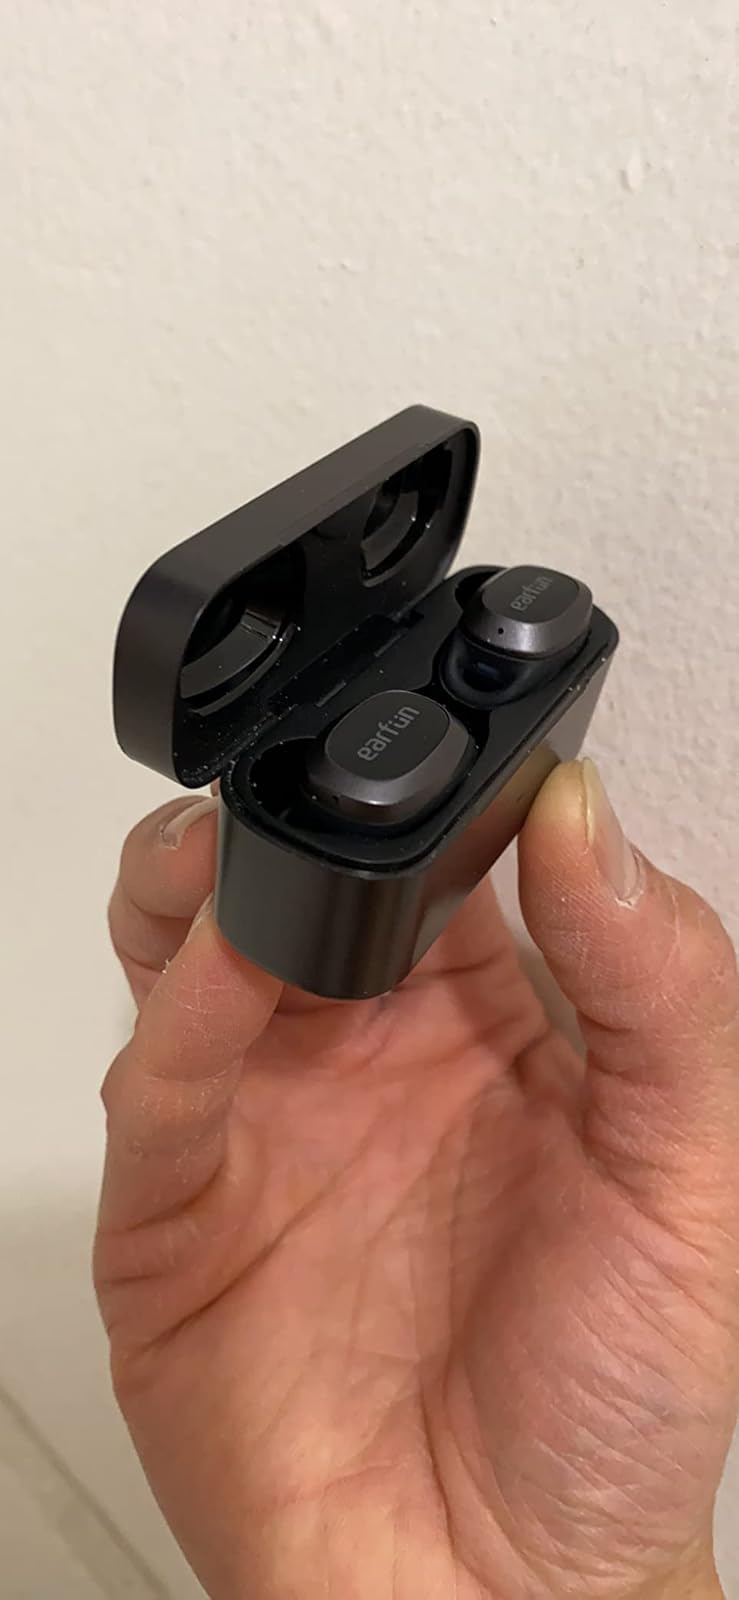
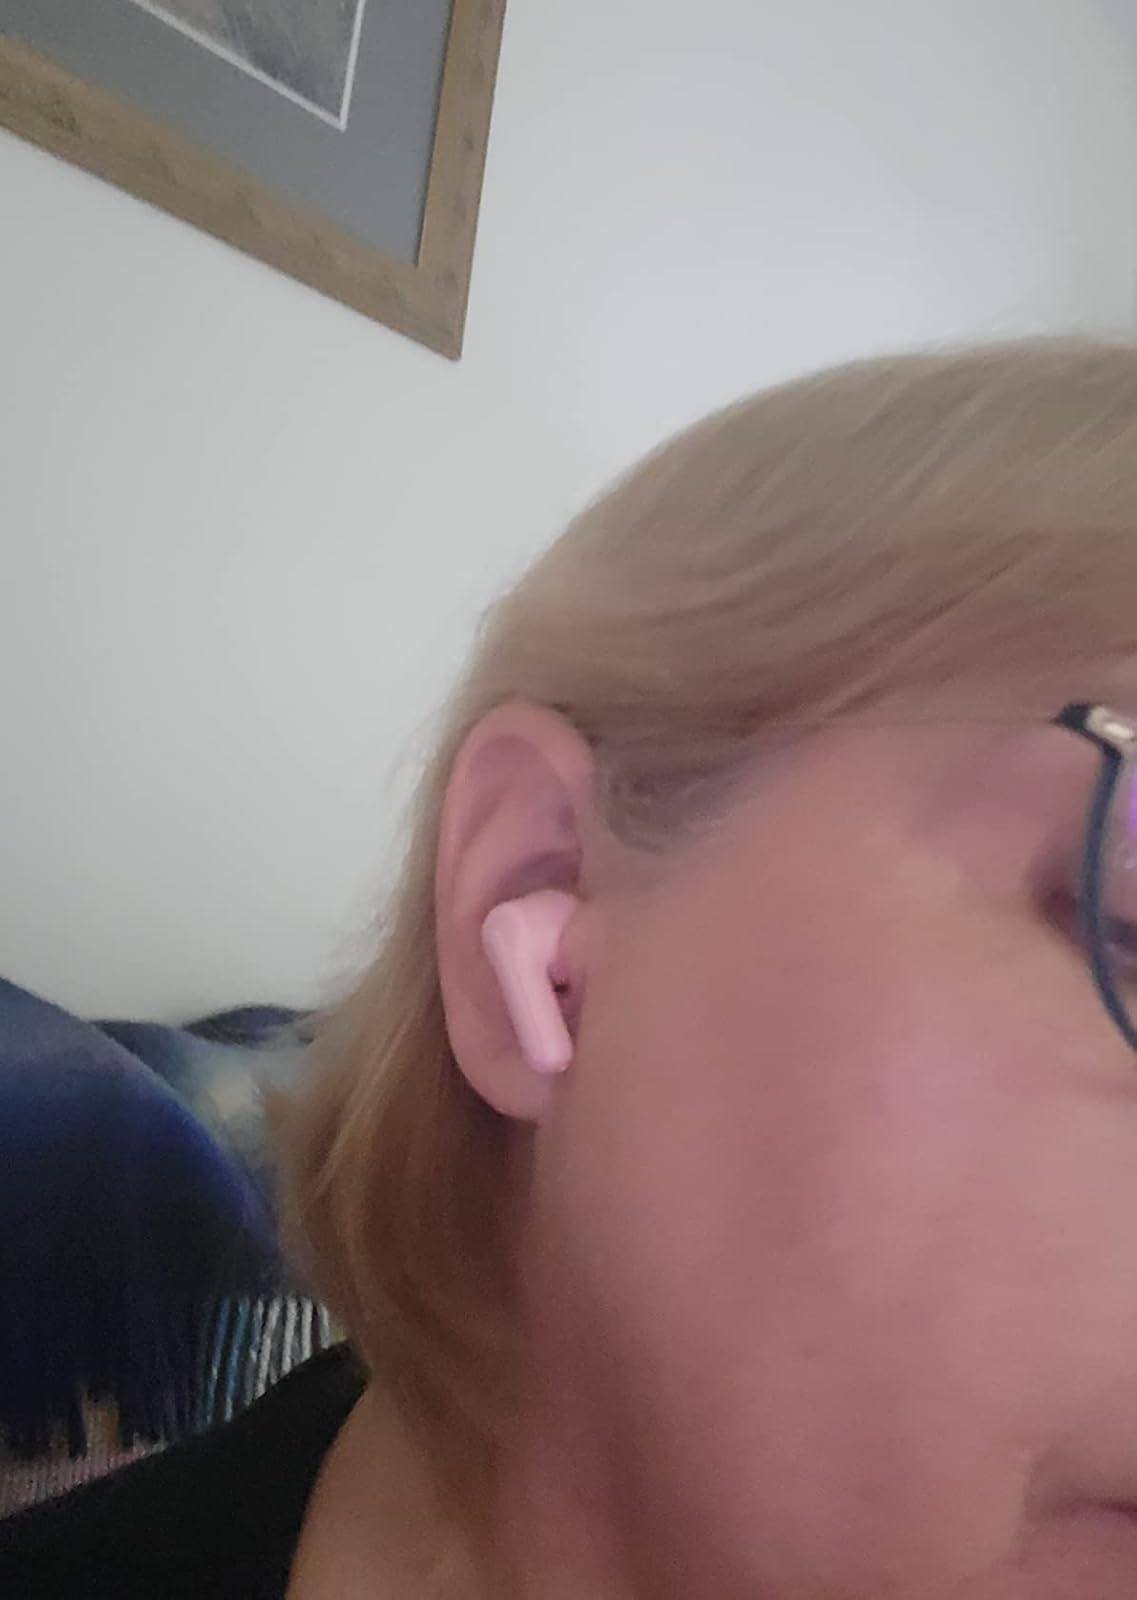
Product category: earbuds
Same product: no